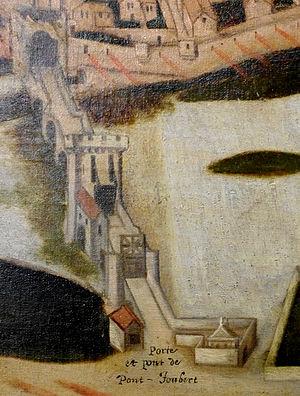
Détail du Siège de Poitiers en 1569, tableau de François Nautré (1619, musée de Poitiers). Vue du Pont Joubert et de la fontaine.
Le pont Joubert est un pont médiéval franchissant la rivière du Clain à Poitiers.
La fontaine du Pont-Joubert, parfois appelée à tort fontaine du Légat en confusion avec une autre qui était située plus loin, est un petit édifice de la fin du Moyen Âge situé en bord de la rivière du Clain à Poitiers, dans le département de la Vienne. Elle jouxte un pont médiéval, le Pont Joubert, d'où son nom.